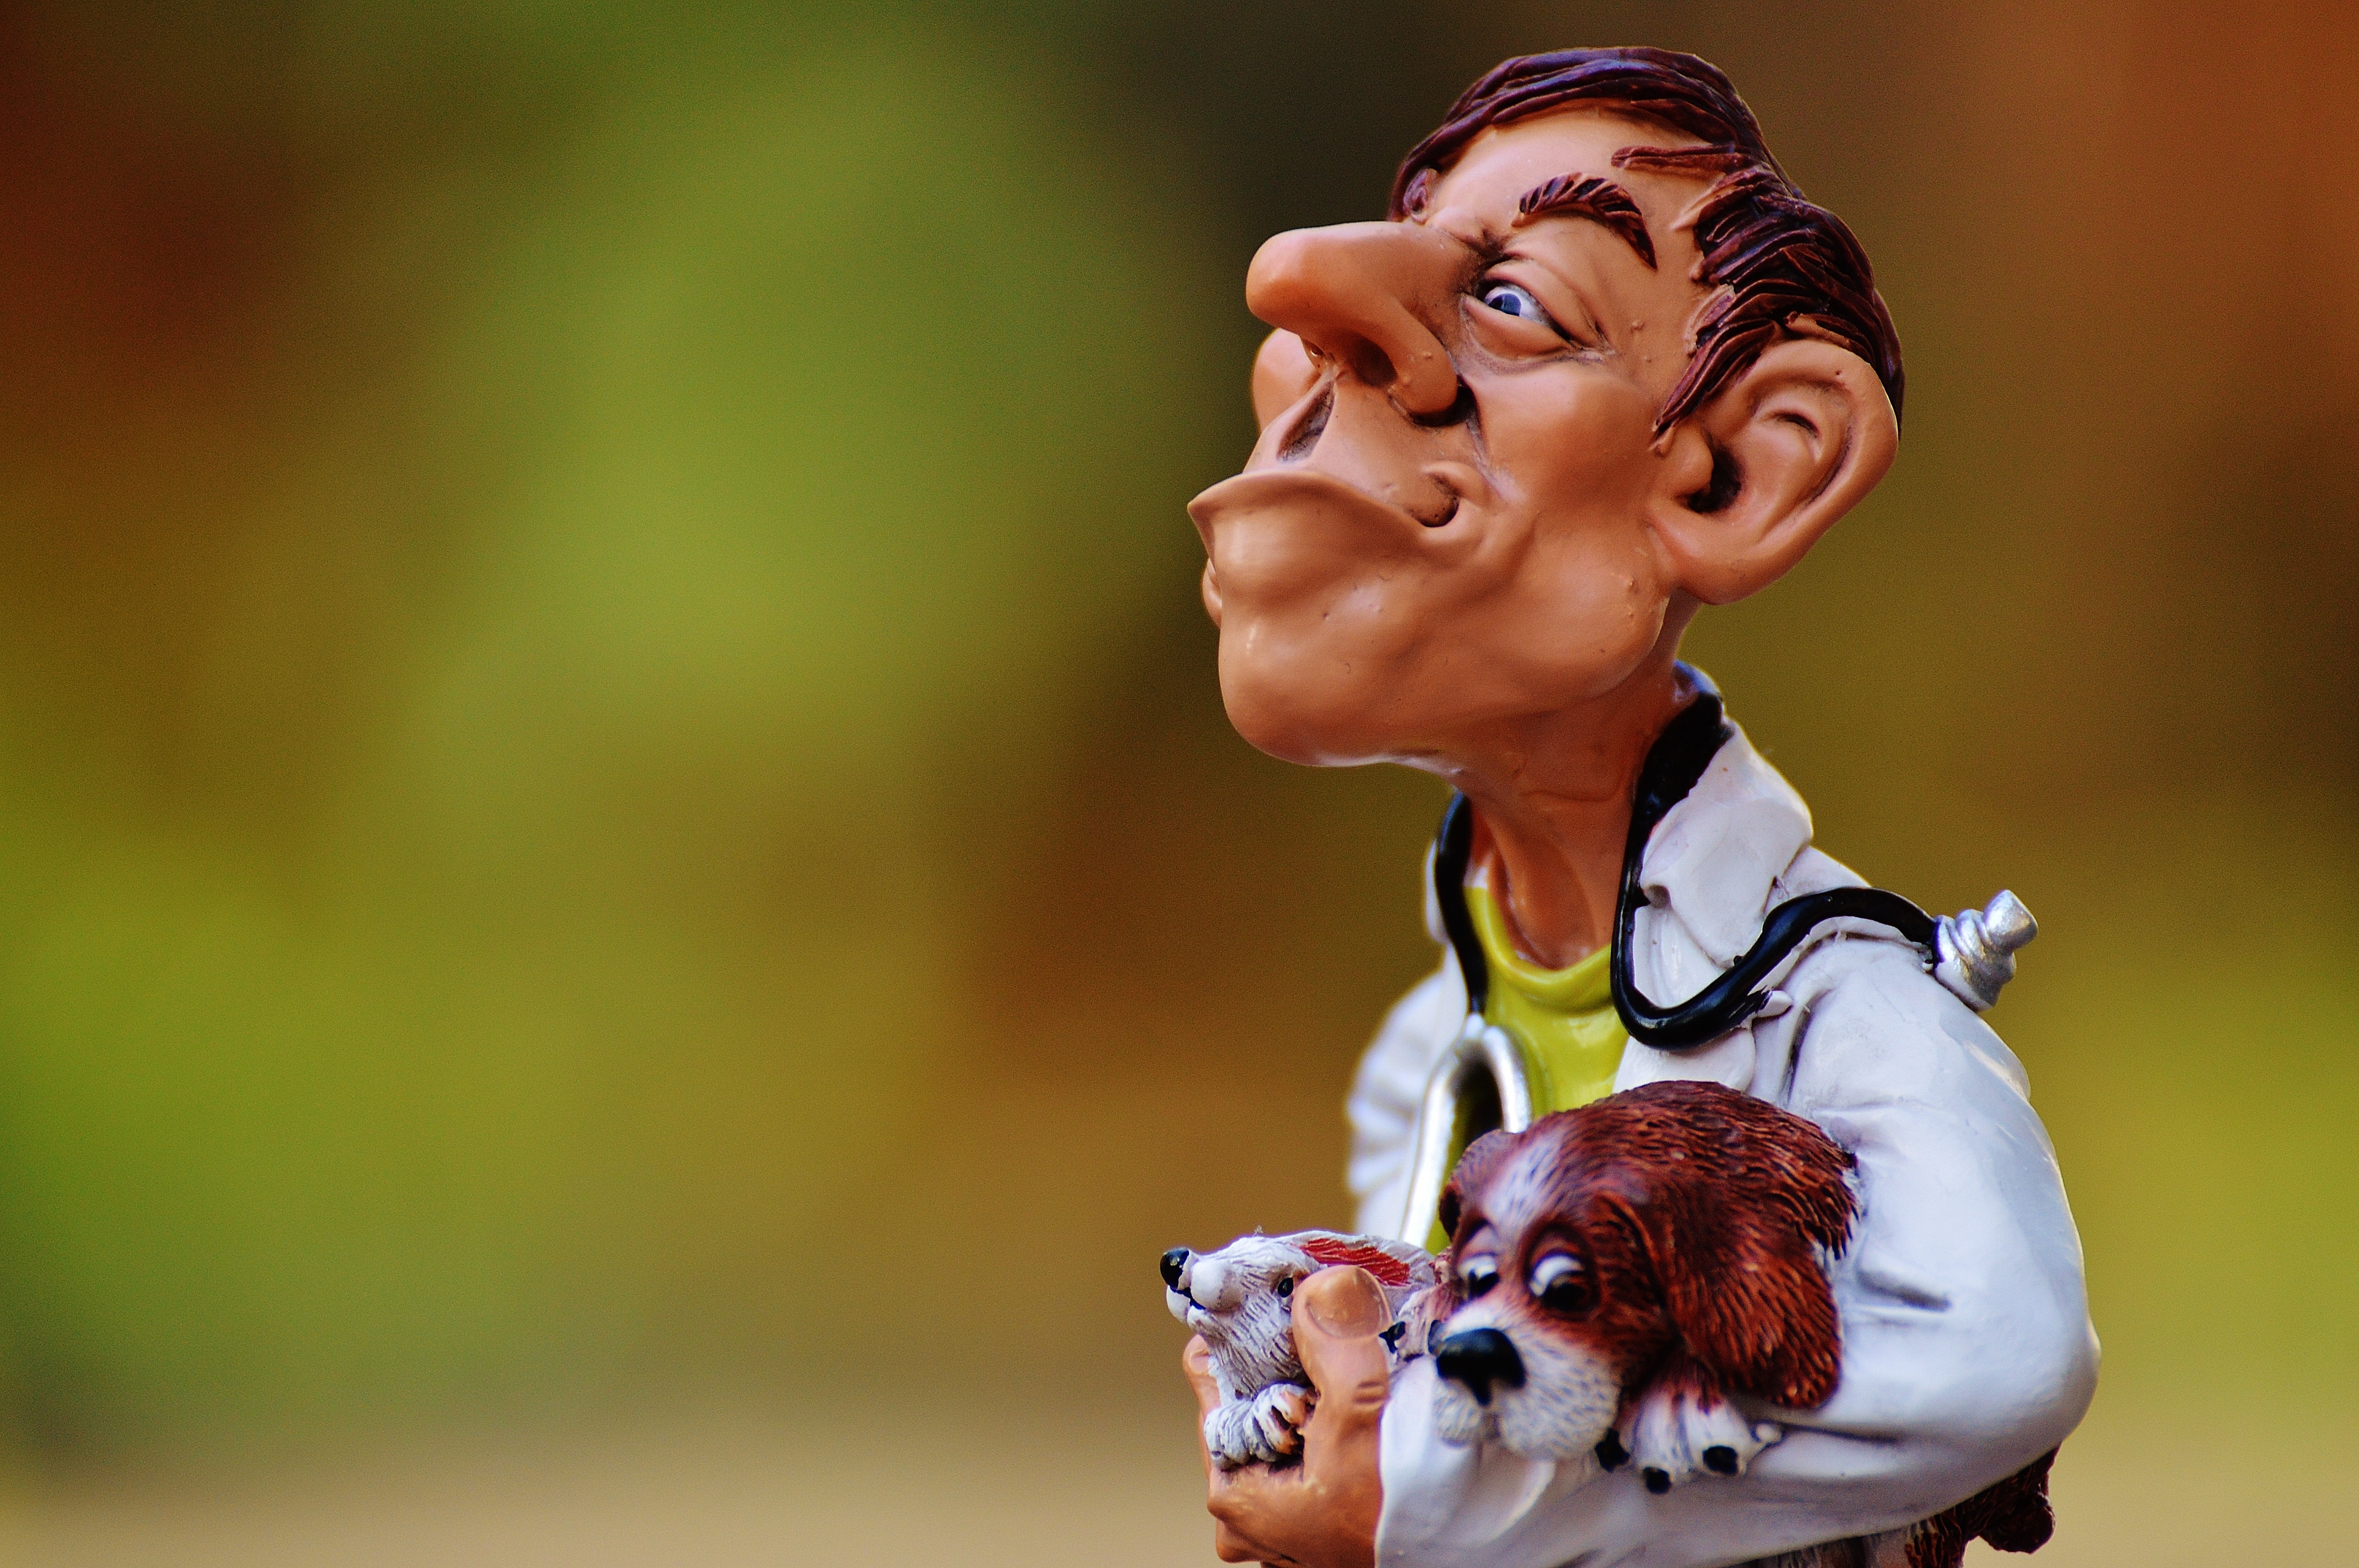
photography, spring, heal, emergency service, help, animals, funny, doctor, veterinarian, veterinary